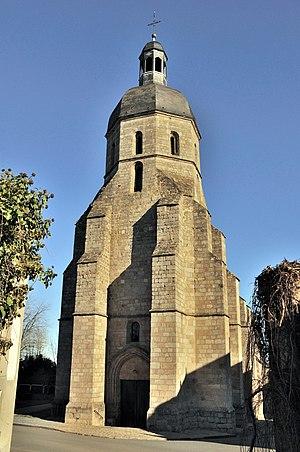
L'église Notre-Dame d'Aigurande est une église catholique française. Elle est située sur le territoire de la commune d'Aigurande, dans le département de l'Indre, en région Centre-Val de Loire.